Horace Hendrickson

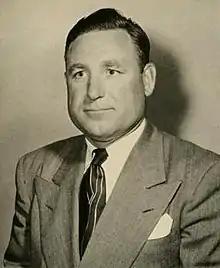
Hendrickson pictured in "The Agromeck 1953", NC State yearbook

Horace James "Horse" Hendrickson (August 24, 1910 – May 22, 2004) was an American football, basketball and baseball player, coach, and college athletics administrator. He served as the head football coach at Elon University from 1937 to 1941 and at North Carolina State University from 1952 to 1953, compiling a career college football record of 35–28–1. From 1937 to 1941, Hendrickson coached at Elon University, where he compiled a 31–12–1 record. His best season came in 1941, when his team went 8–1. For much of the 1940s, he was an assistant coach at the University of Pennsylvania. From 1952 to 1953, he coached at North Carolina State University, where he compiled a 4–16 record.